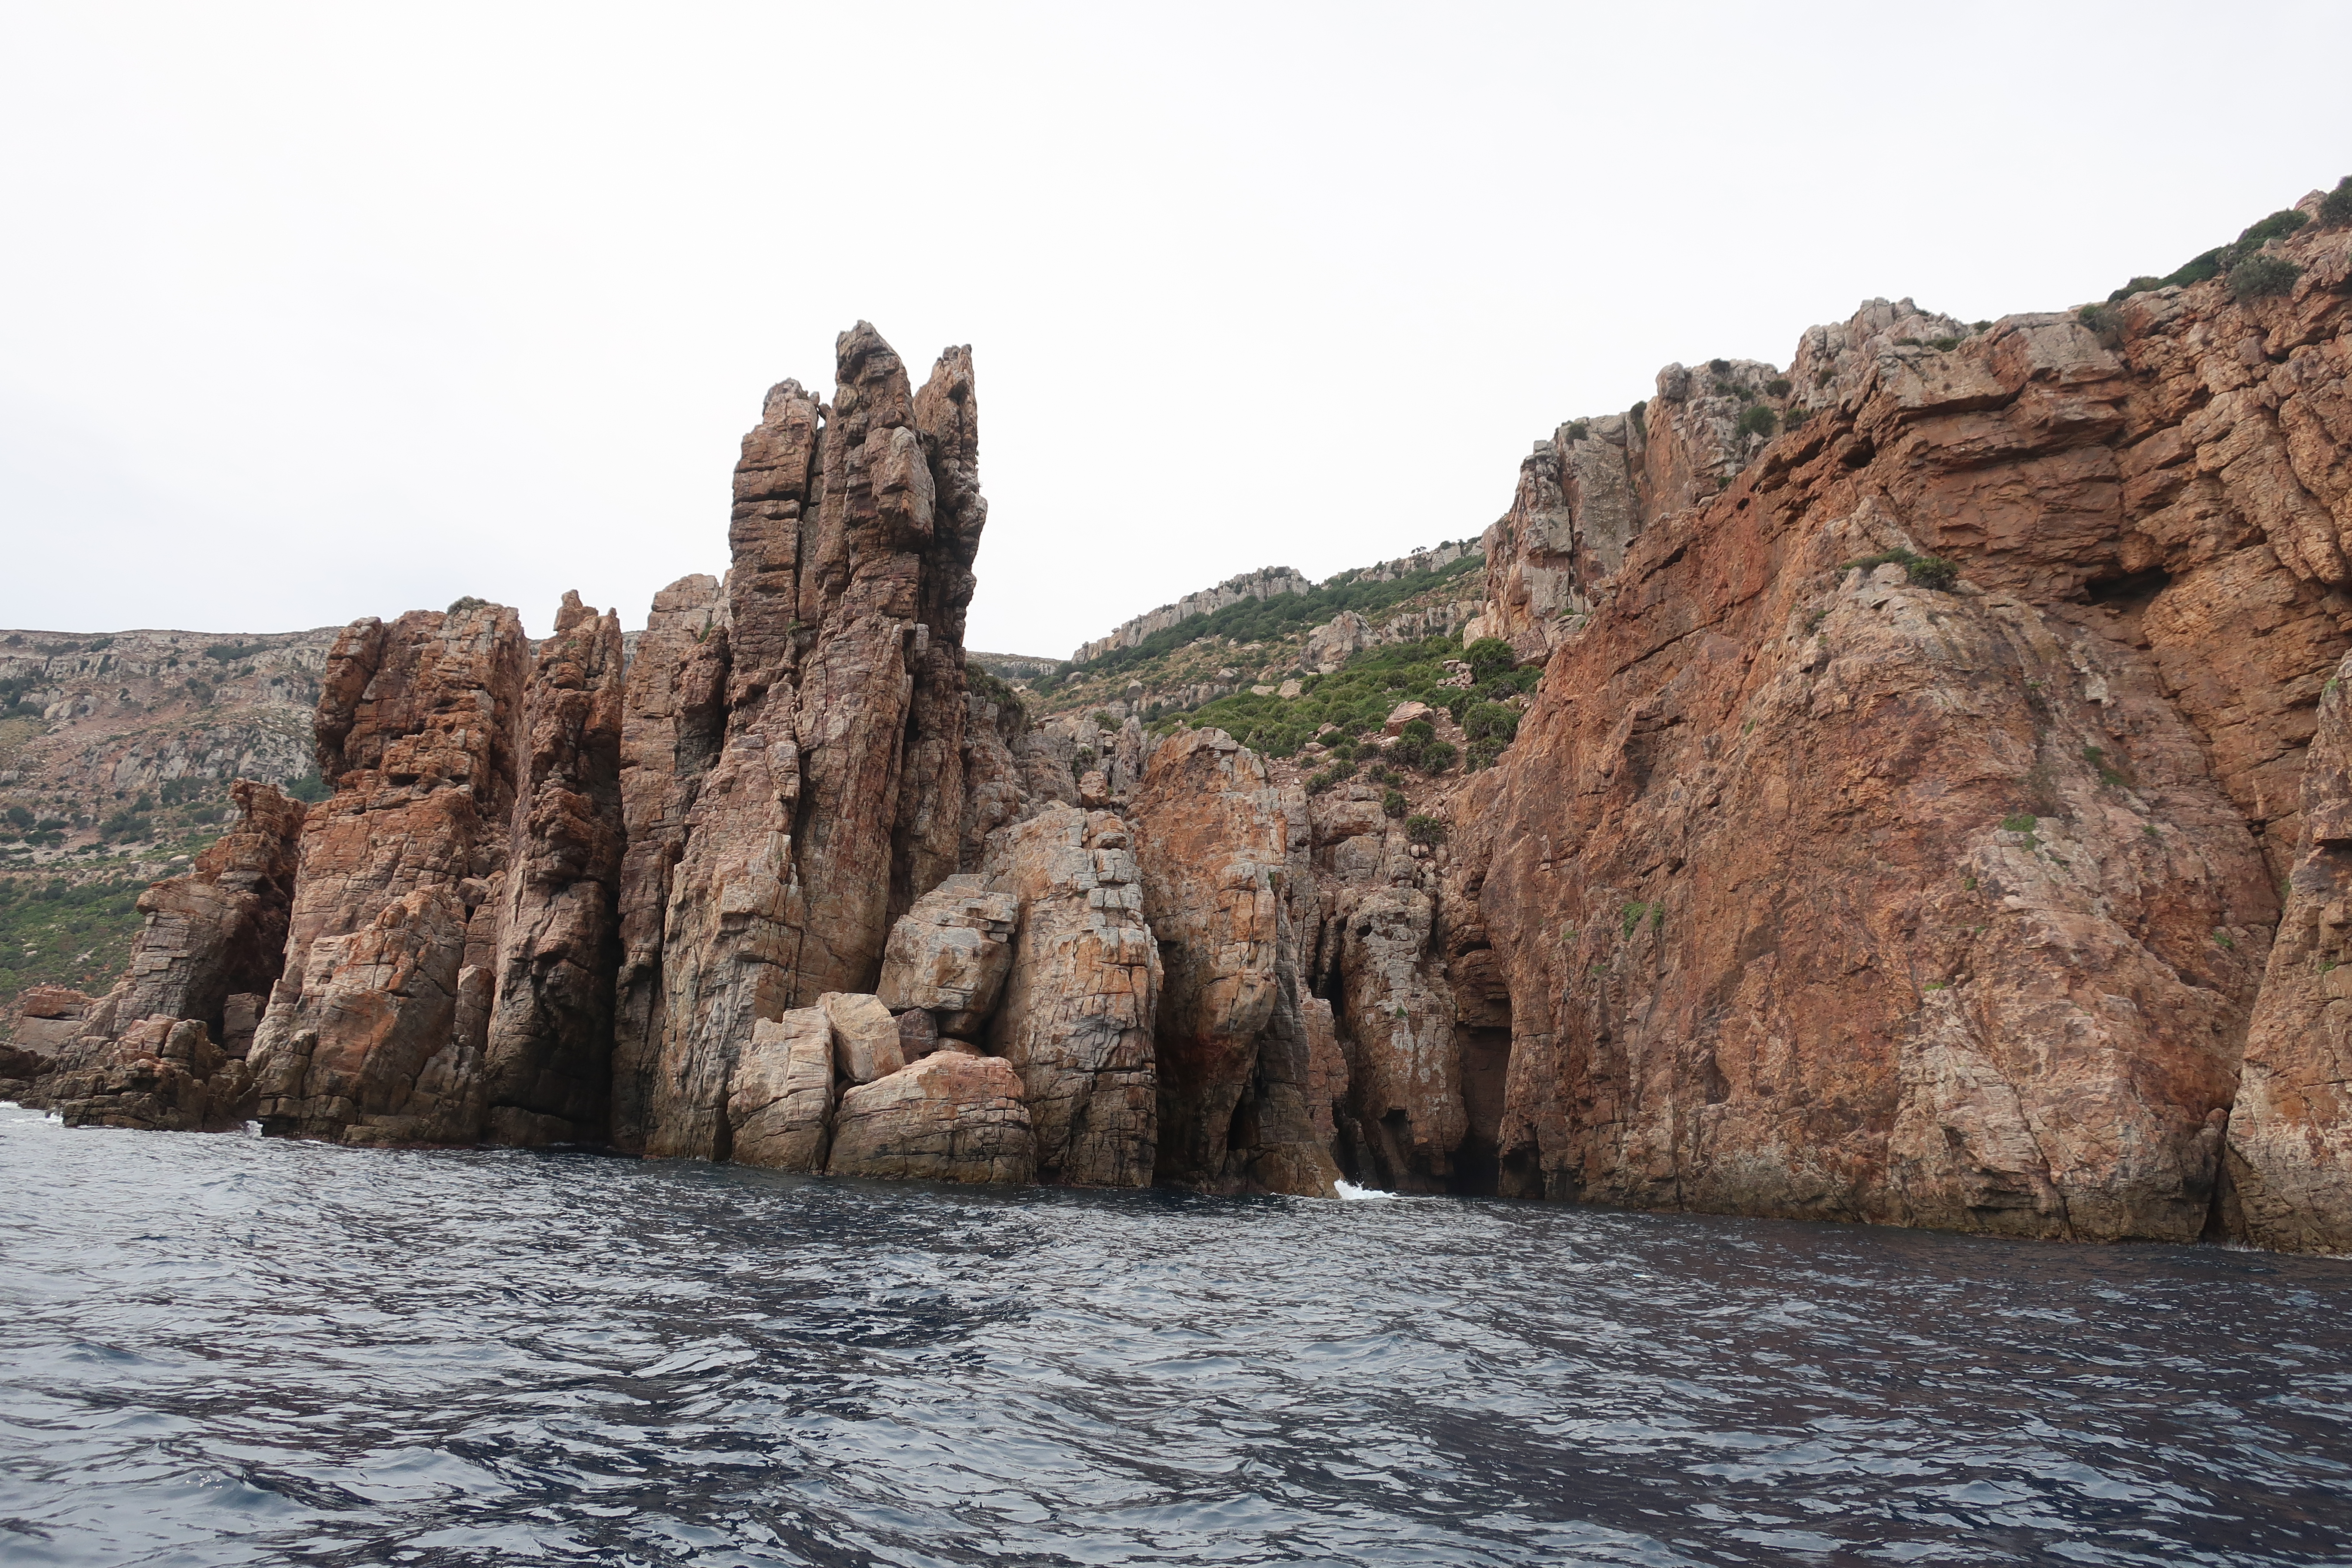
land, sea landscape, sea, coast, sand, rock, ocean, horizon, cloud, sky, sunrise, sunset, sunlight, morning, shore, wave, dawn, cliff, dusk, evening, cove, reflection, bay, terrain, body of water, cape, klippe, formation, outcrop, coastal and oceanic landforms, promontory, water, escarpment, headland, stack, geology, bedrock, river, geological phenomenon, watercourse, fault, erosion